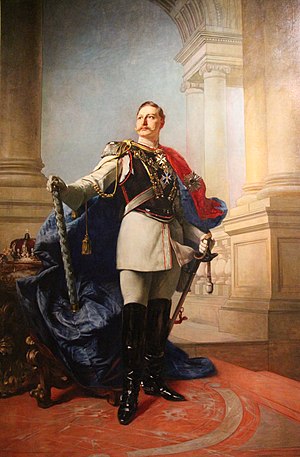
Tyske Kejserrige / Det wilhelminske rige / Overgangskansler og "personligt regime"
Wilhelm 2. ca 1890 (Maleri af Max Koner)
Det Tyske Kejserrige blev proklameret i Versailles den 18. januar 1871 efter det nordtyske forbunds sejr i den fransk-preussiske krig. Det markerede den endelige samling af Tyskland. Preussen, der udgjorde størstedelen af imperiet, fik en ledende stilling, og dets kansler Otto von Bismarck blev Tysklands rigskansler. De forskellige delstater som Sachsen og Bayern bevarede deres fyrster og lokalregeringer, men måtte underordne sig kejserriget i overordnede spørgsmål.